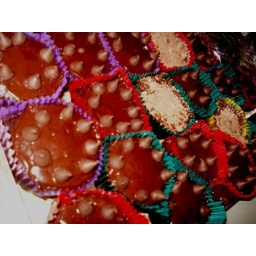
Home made cup cakes ! cooked by fasa